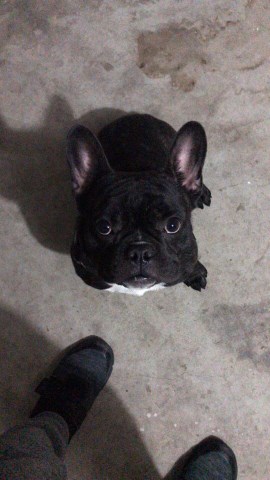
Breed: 1121-n000002-French_bulldog